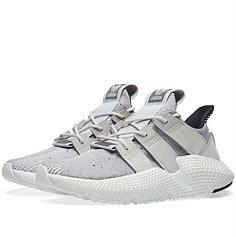
Brand: Adidas
Model: Prophere